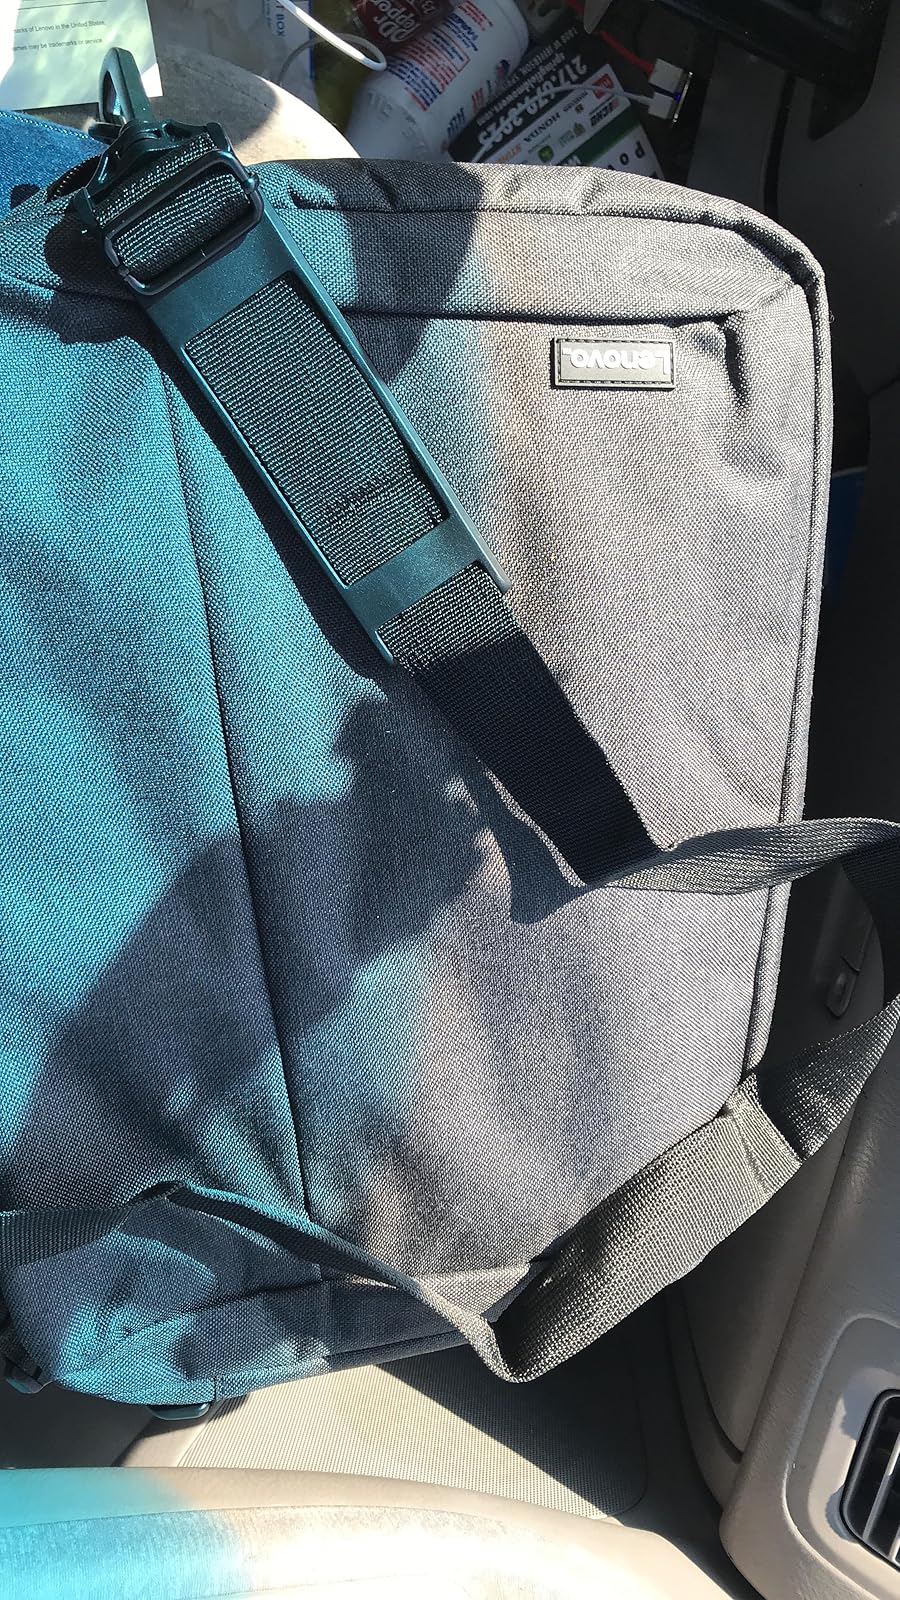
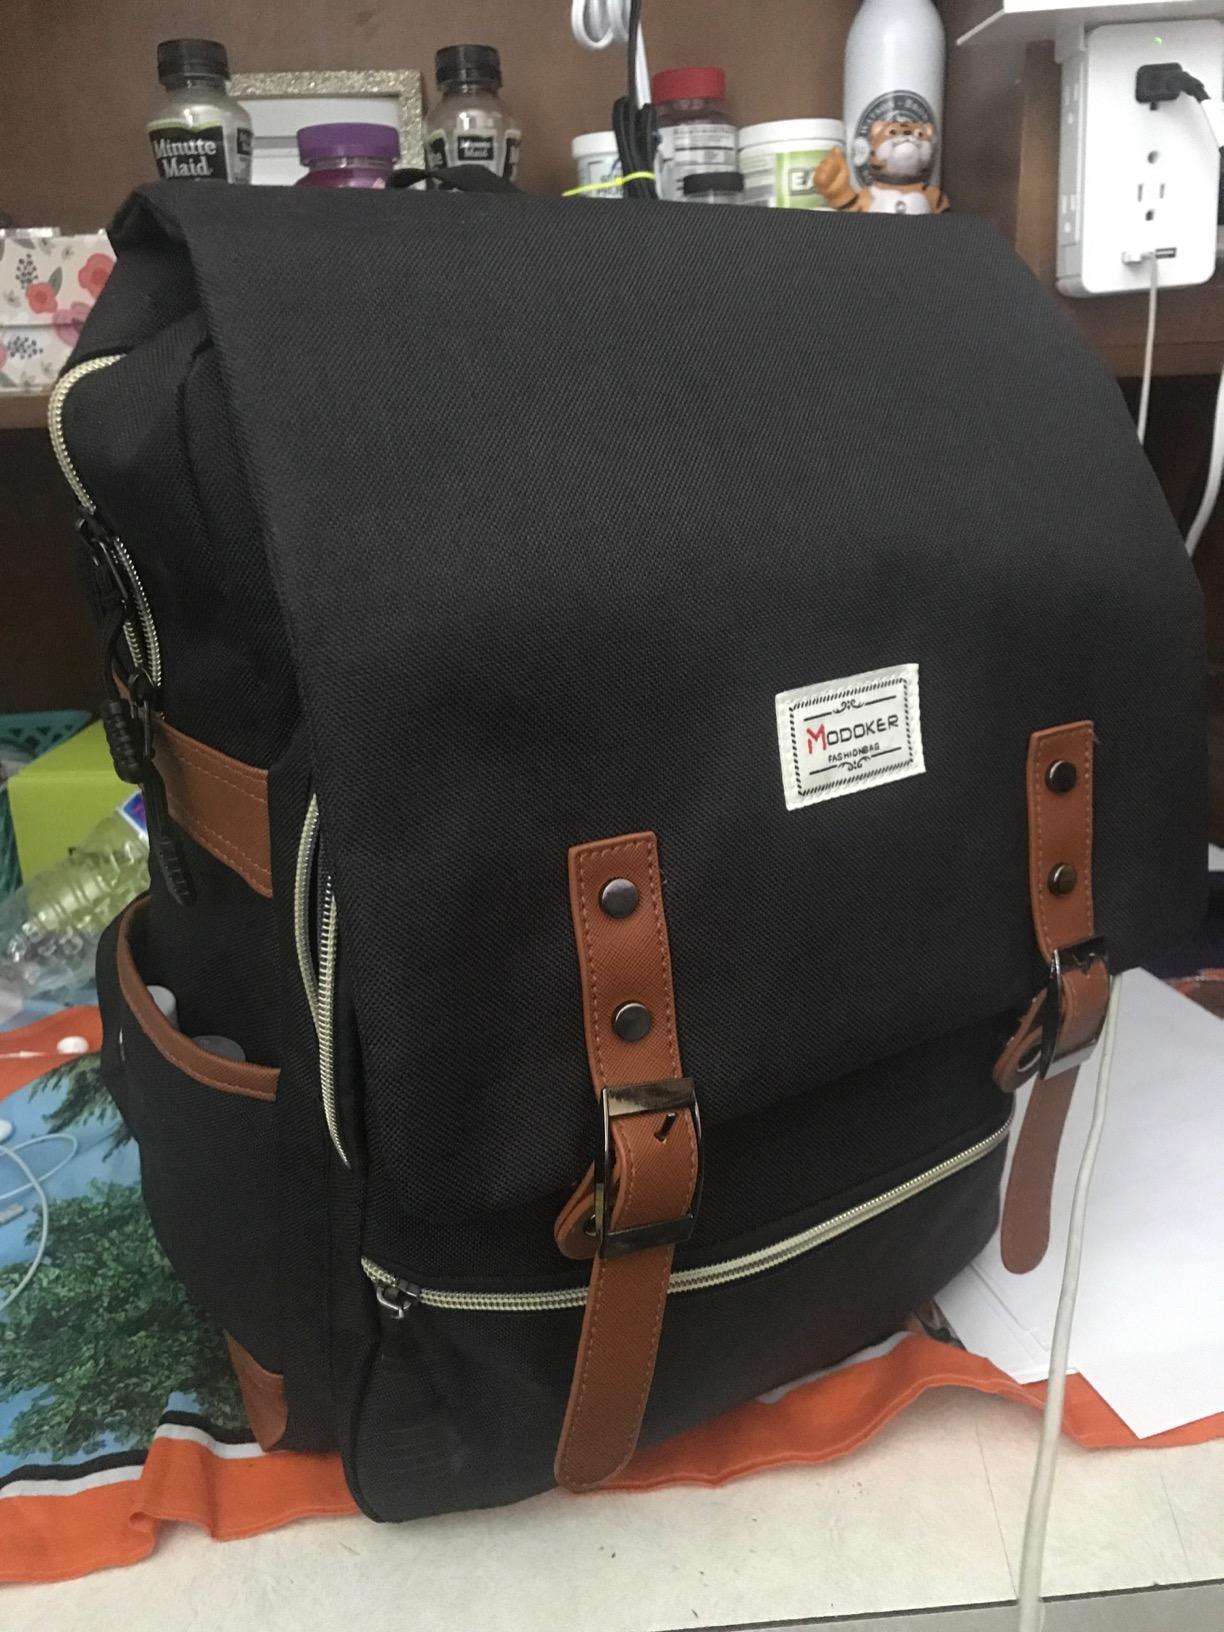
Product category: bag
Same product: no